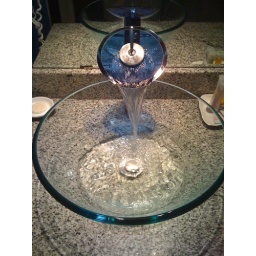
This nifty double glass bowl sink was in the Hotel Zico in Mountain View.